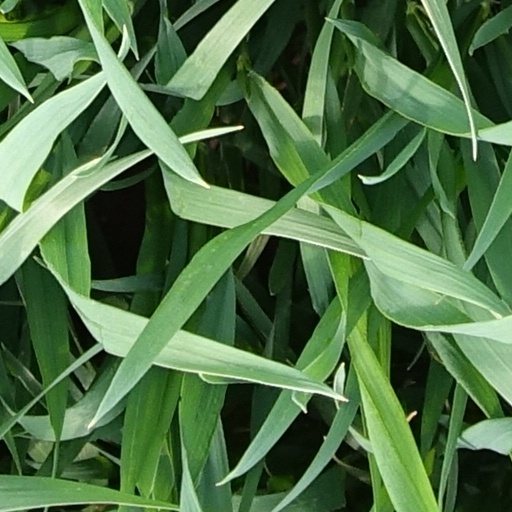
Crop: wheat